Denys Corbett Wilson

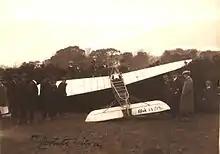
Corbett Wilson's Bleriot XI crash landed.

This was the first complete flight between Britain and Ireland; an earlier flight had been made by actor-aviator Robert Loraine on 11 September 1910. Loraine flew from Wales (part of Great Britain) but landed 300 to 400 yards short of the Irish coast at Dublin, Ireland.